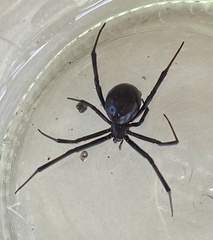
Species: Lactrodectus_hesperus